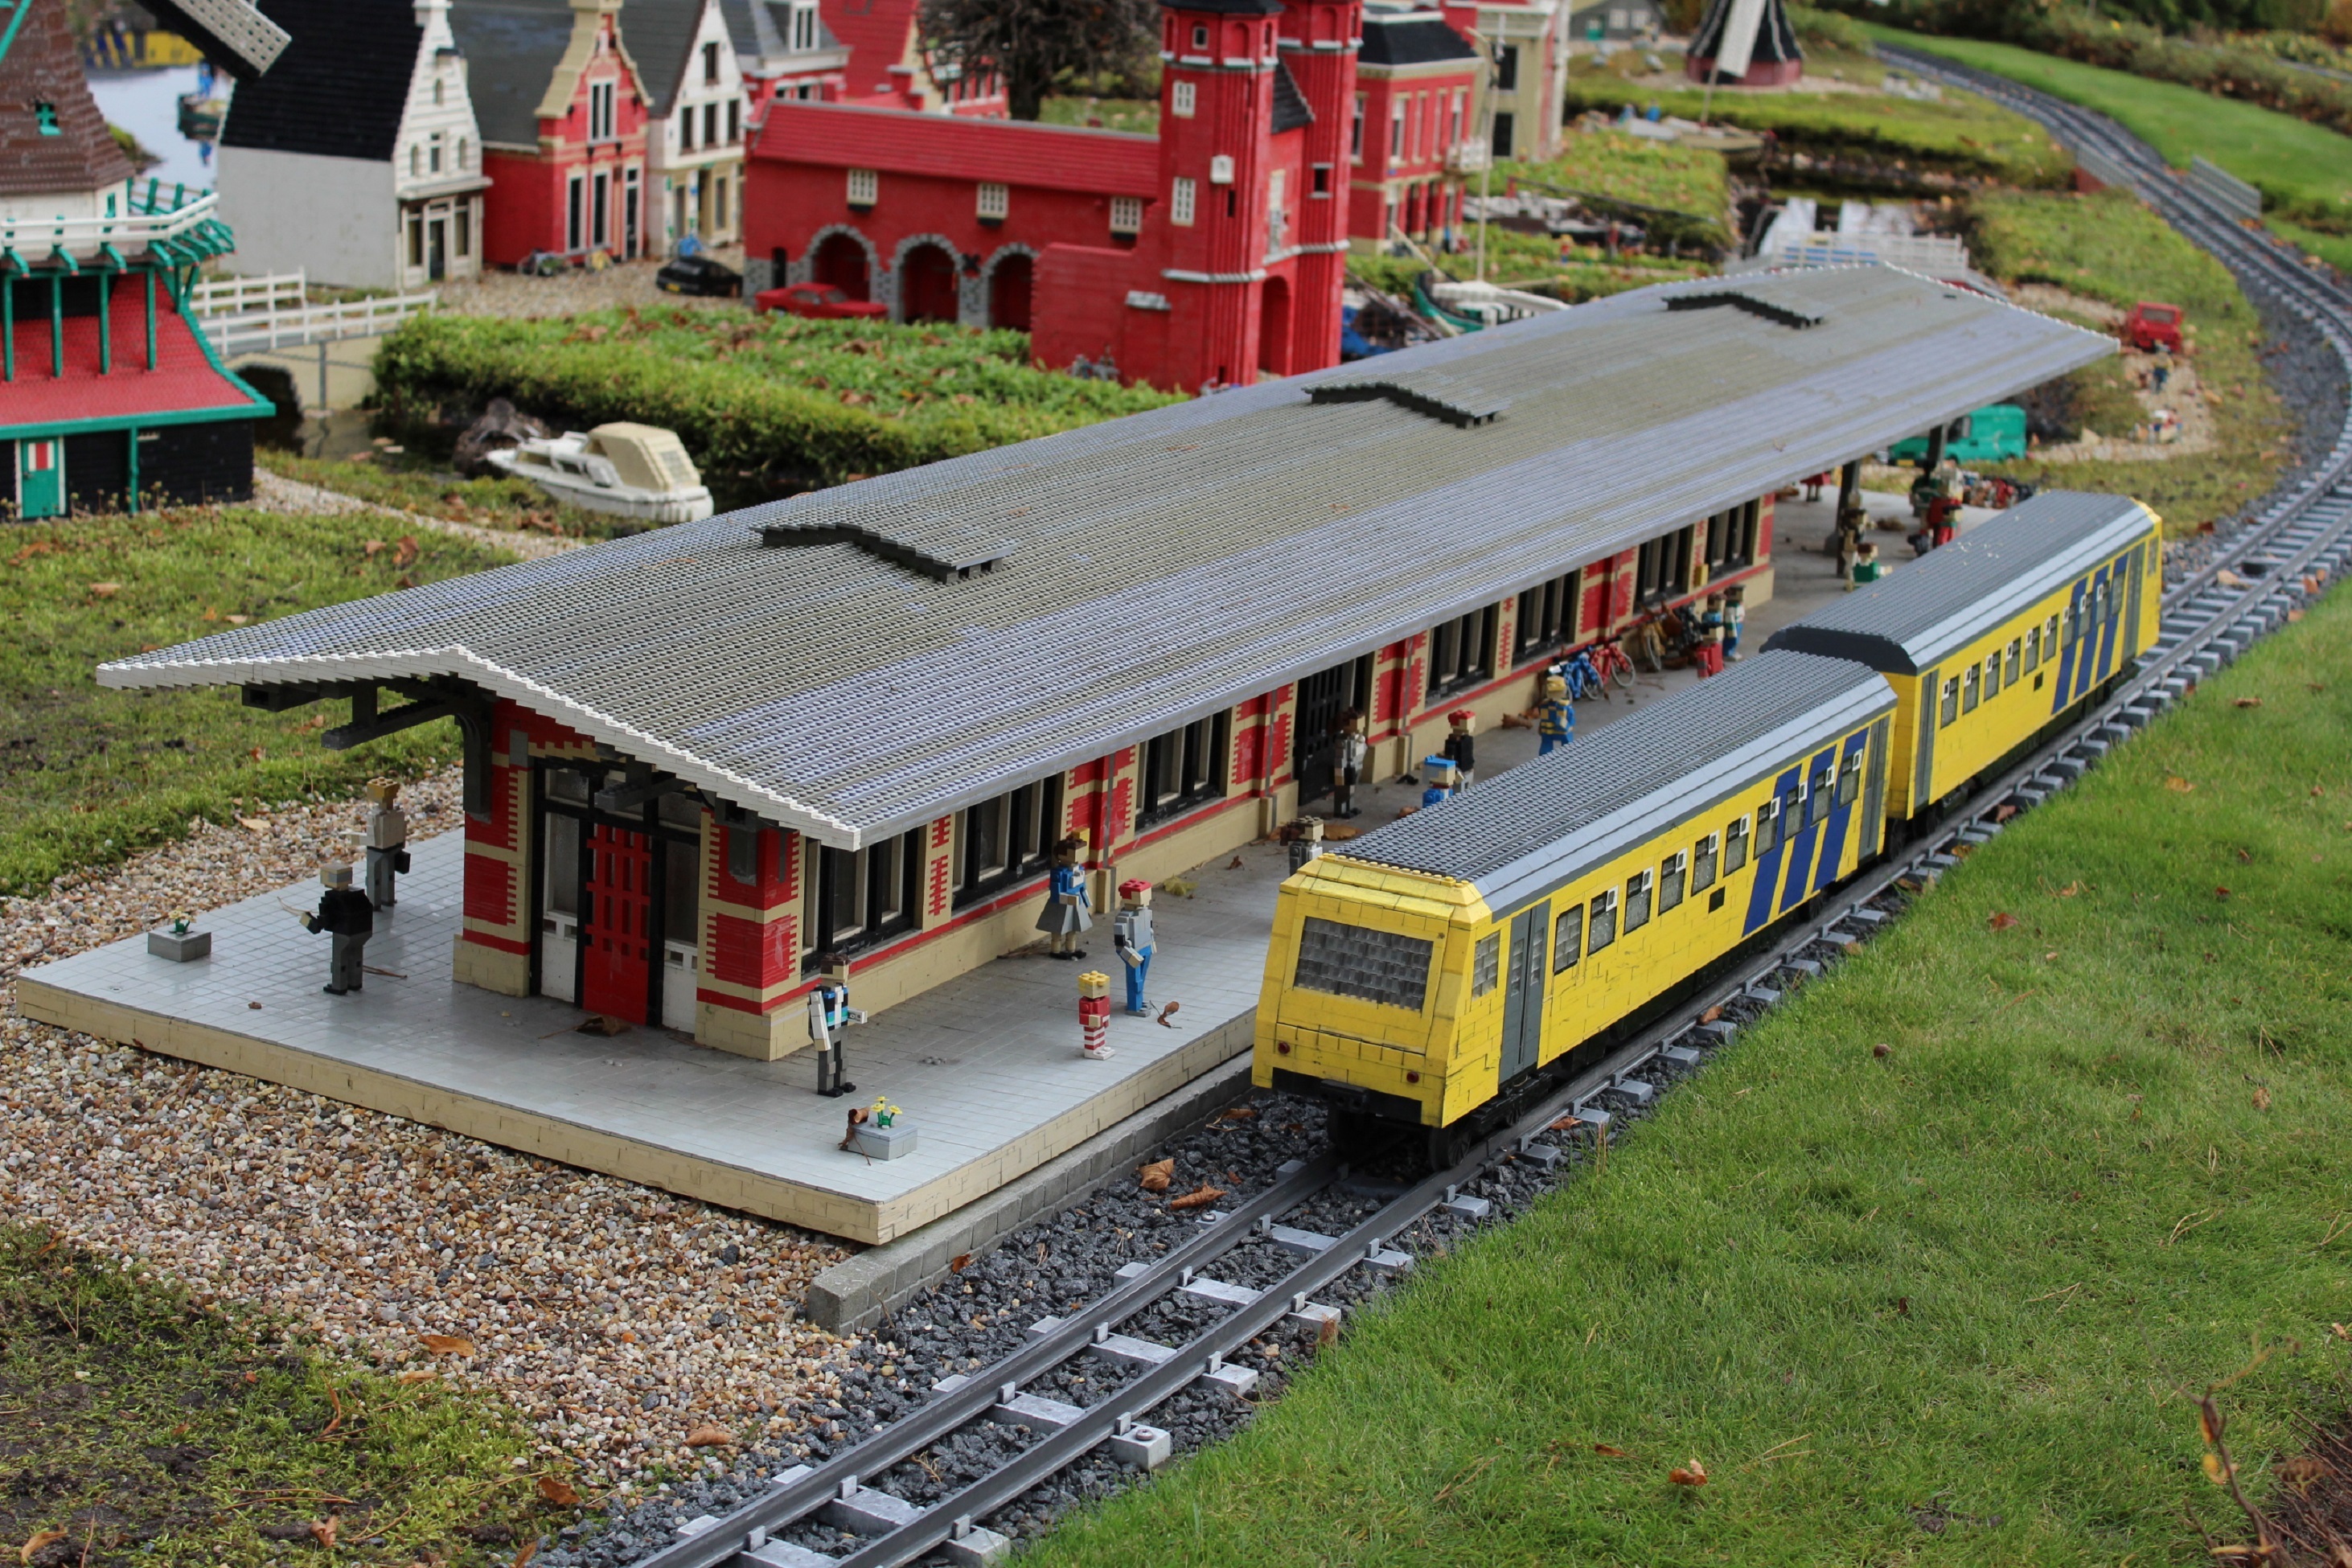
track, railway, building, train, transport, model, vehicle, train station, leisure, public transport, theme park, children, fun, denmark, joy, lego, railway station, pleasure, destination, more, rail transport, legoland, lego blocks, billund, from lego, land vehicle, residential area, model train, rolling stock, railroad car, passenger car